Billboard Year-End Hot 100 singles of 2016

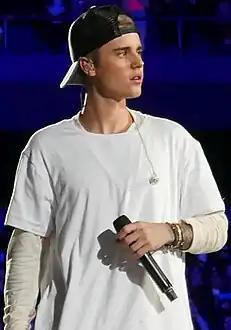
"Love Yourself" by Justin Bieber came in at number one, spending a total of two nonconsecutive weeks at the top position of the "Billboard" Hot 100 during 2016. "Sorry", which also topped the weekly chart, is ranked at number two on the year-end list. Bieber is only the third artist to have two songs rank in the top-two of the Year-End Hot 100, after the Beatles in 1964 and Usher in 2004.

The "Billboard" Hot 100 is a chart that ranks the best-performing singles of the United States. Its data, published by "Billboard" magazine and compiled by Nielsen SoundScan, is based collectively on each single's weekly physical and digital sales, as well as airplay and streaming. At the end of a year, "Billboard" will publish an annual list of the 100 most successful songs throughout that year on the Hot 100 chart based on the information. For 2016, the list was published on December 8, calculated with data from December 5, 2015 to November 26, 2016. The 2016 list was dominated by Justin Bieber and Drake, who shared the top four spots, marking the first time two artists took up the top four spots since 2009 with Lady Gaga and The Black Eyed Peas.